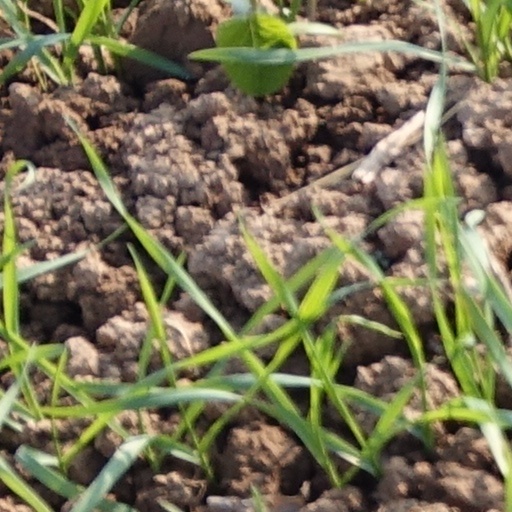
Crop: wheat